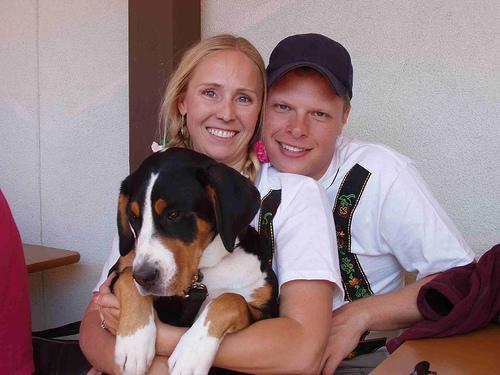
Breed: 237-n000086-Greater_Swiss_Mountain_dog